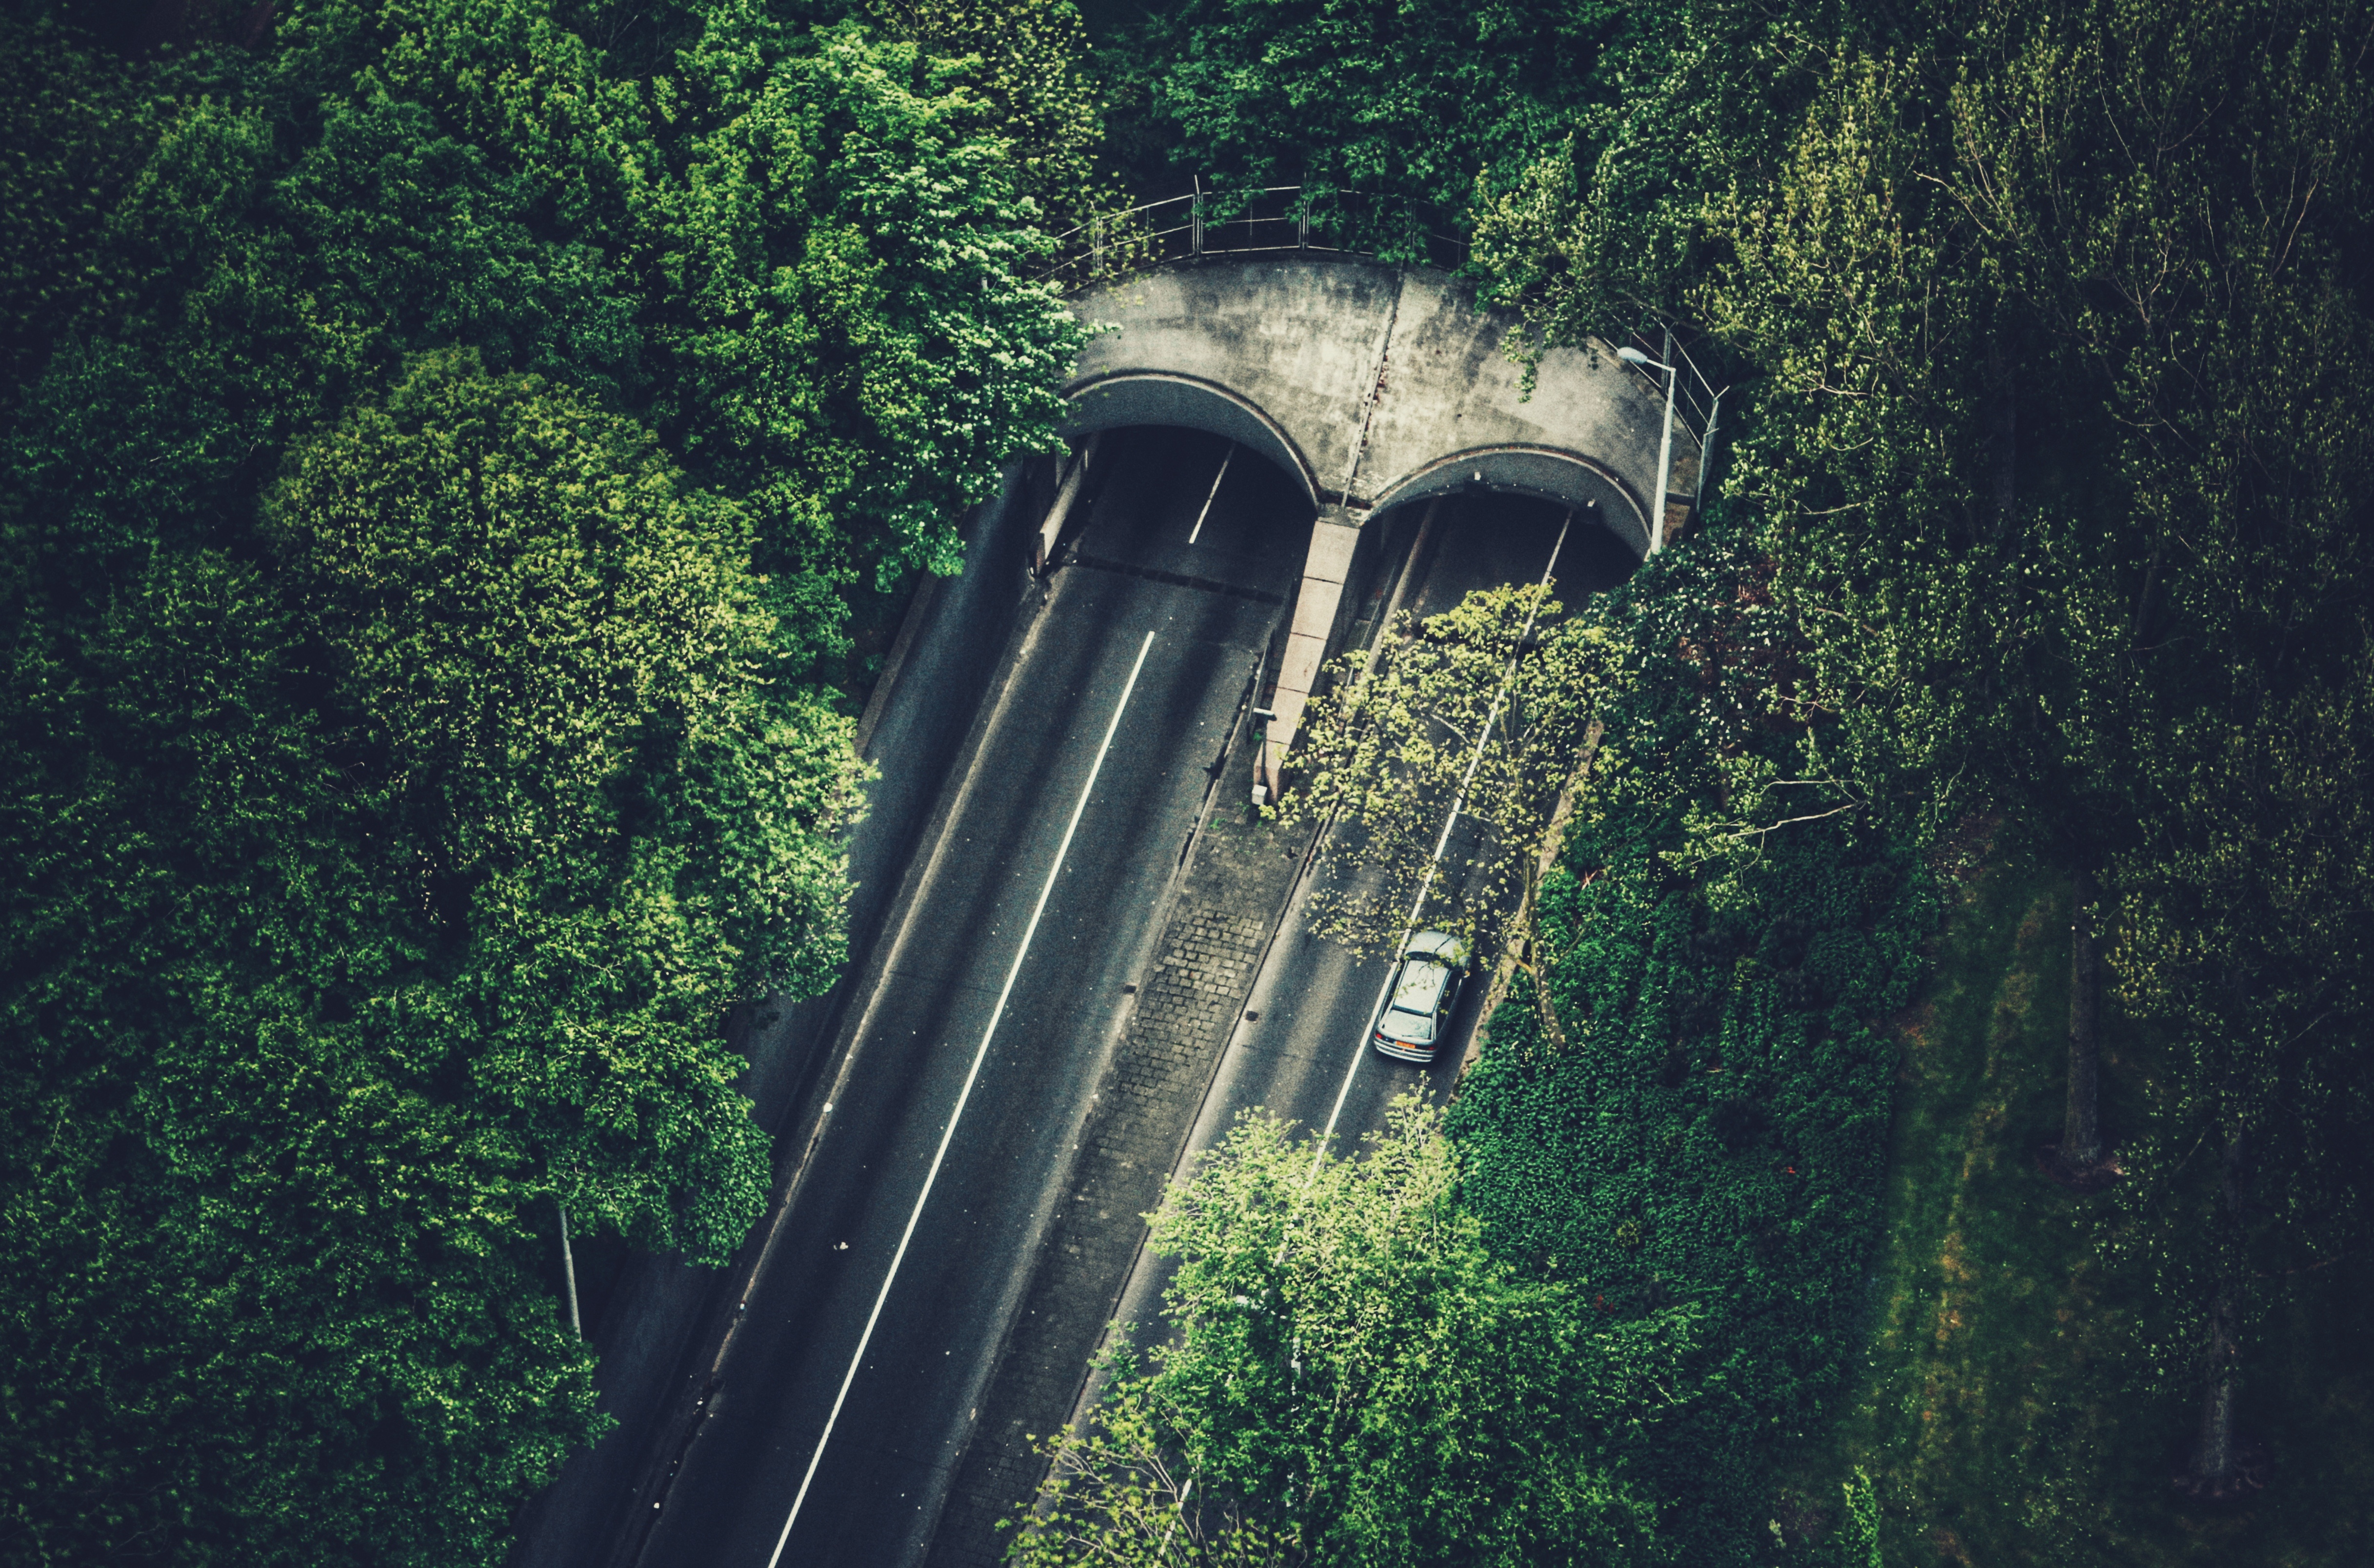
tree, forest, road, bridge, car, tunnel, transport, green, darkness, infrastructure, rolling stock